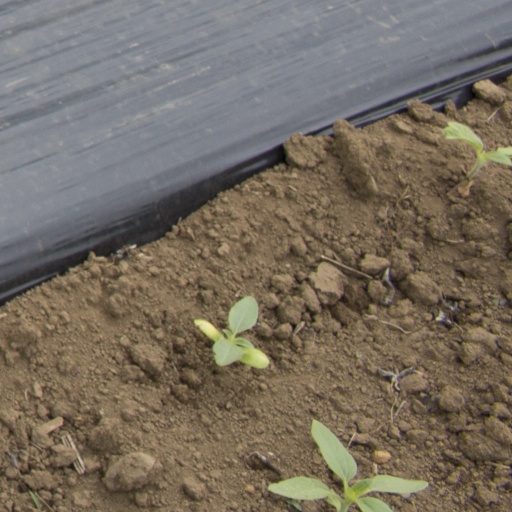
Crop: Jerusalem artichoke